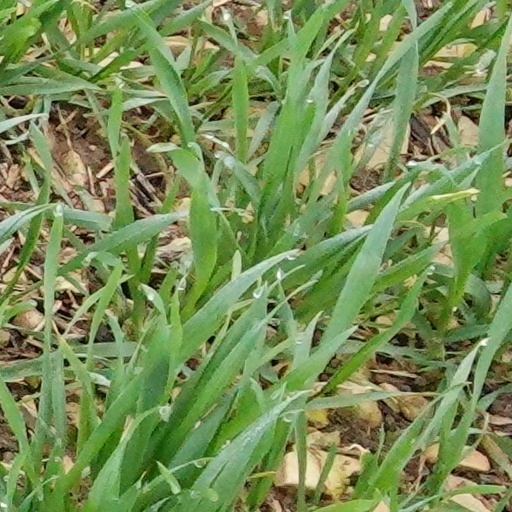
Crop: wheat